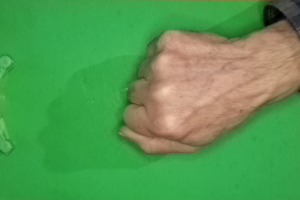
Label: rock